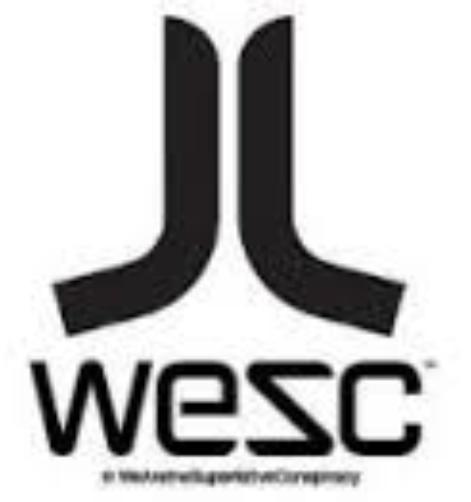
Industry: Clothes